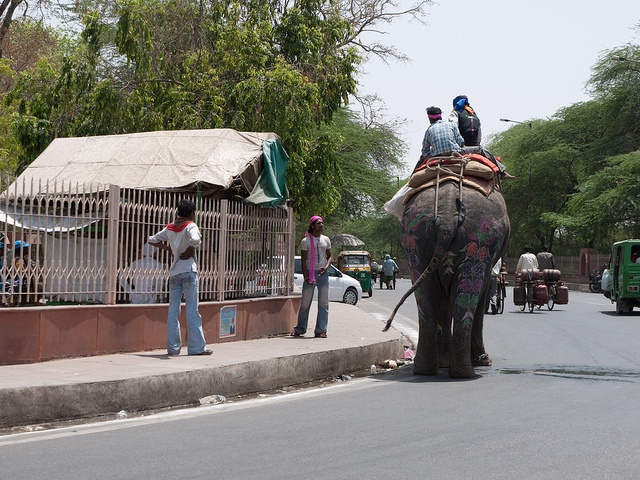
Two people ride an elephant down a street as two people passing by look on.
People ride an elephant down a busy road.
Adult elephant with two riders walking down street near onlookers.
People riding a big elephant down the street.
a pair of people riding an elephant on a busy street